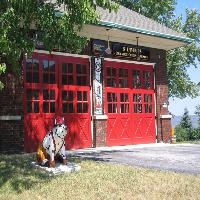
Weather: sun or clear